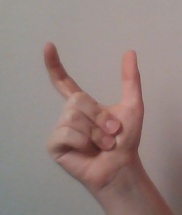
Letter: nun